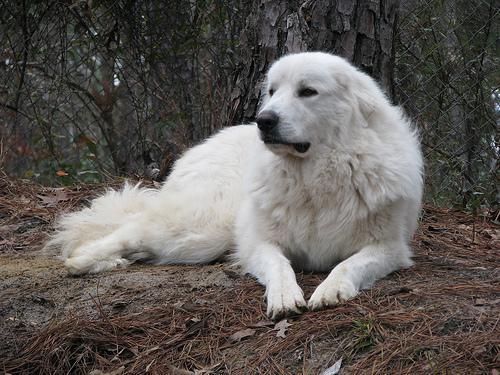
great pyrenees